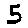
Label: 5